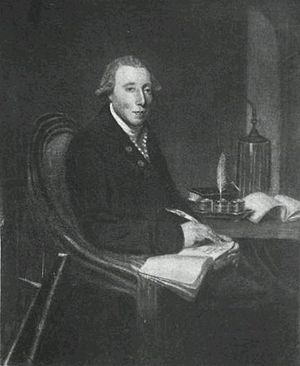
Copleymedaljen / Modtagere af medaljen / 1751–1800
Copleymedaljen er en pris givet af Royal Society of London for fremragende præstationer i forskning inden for enhver gren af naturvidenskaben, vekslende mellem de fysiske videnskaber og de biologiske videnskaber. Medaljen, der uddeles årligt, er den ældste Royal Society-medalje, der stadig uddeles, idet den første gang blev givet i 1731 til Stephen Gray. Den første kvinde, der fik medaljen var Dorothy Crowfoot Hodgkin i 1976.